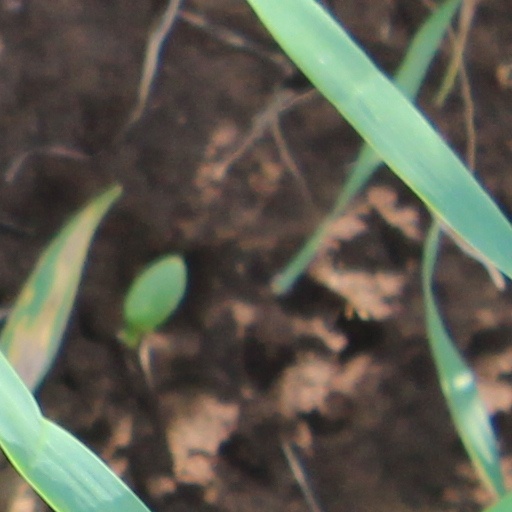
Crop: wheat